Ain (film)

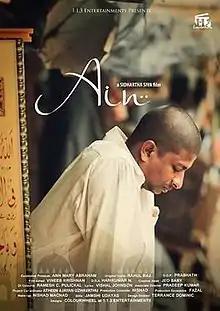

Ain is a 2015 Indian Malayalam-language film written and directed by Sidhartha Siva and starring Musthafa and Rachana Narayanankutty. Set in a Muslim household in Malabar, the film revolves around a lazy but innocent and vulnerable youth who happens to witness a murder and escapes to Mangalore. The film released in selected theatres in Kerala on 25 September 2015.